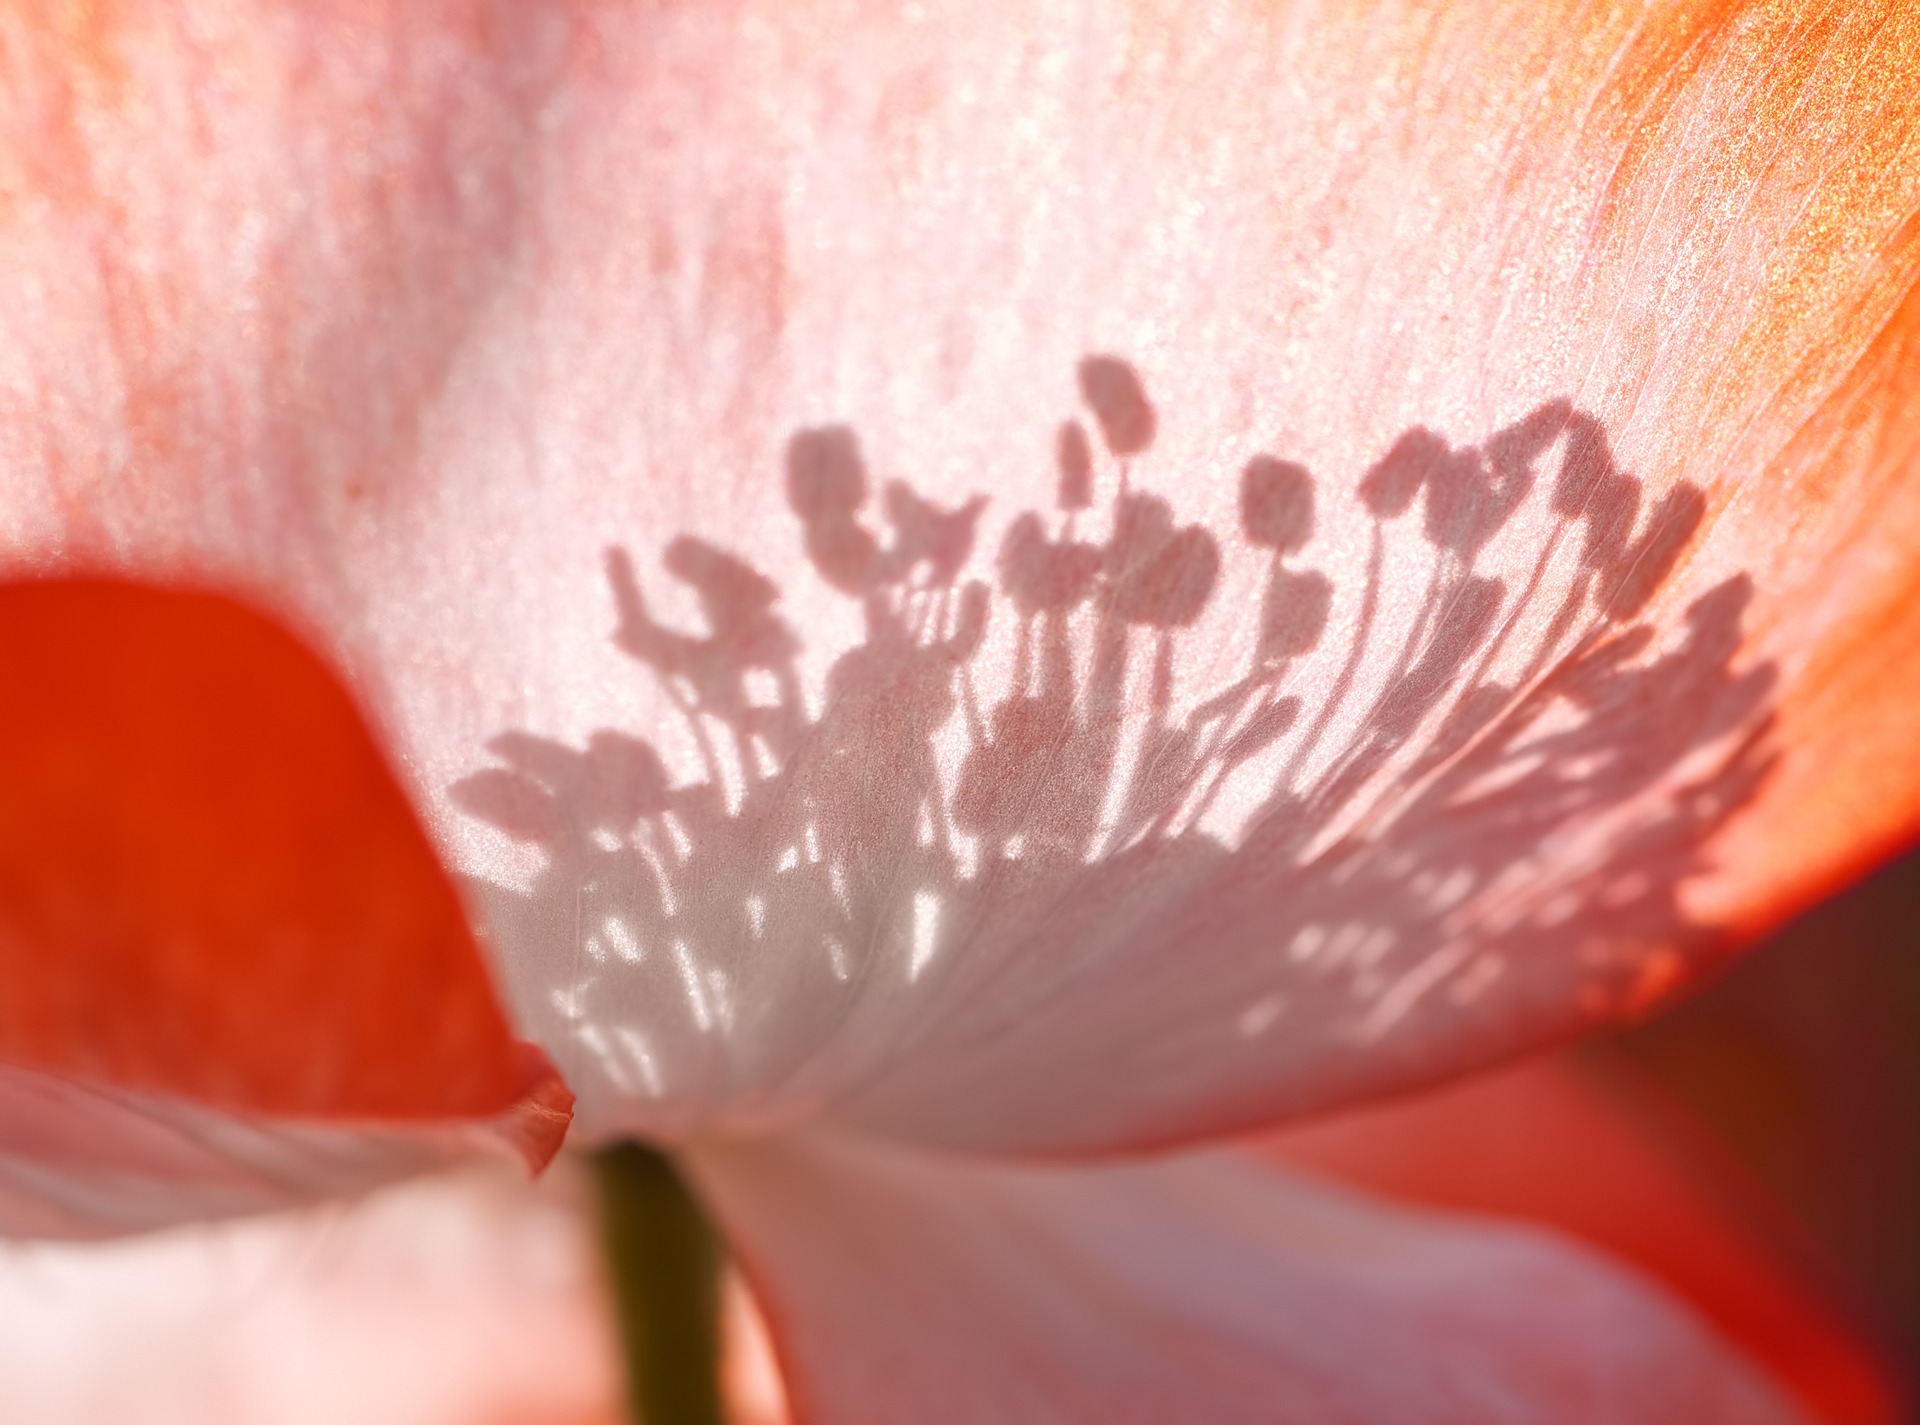
nature, blossom, plant, photography, leaf, flower, petal, bloom, pollen, red, color, macro, shadow, pink, close, flora, flowers, close up, petals, eye, blossoms, organ, poppy, coquelicot, back light, macro photography, blossomed, flowering plant, shadow play, plant stem, land plant, poppy family